Dal

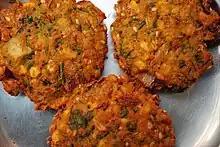

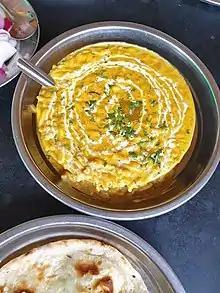
Dal tadka and naan

The hulling of a pulse is intended to improve digestibility and palatability. It also affects the nutrition provided by the dish, significantly increasing protein and reducing dietary fibre content. Pulses with their outer hulls intact are also quite popular in the Indian subcontinent as the main cuisine. Over 50 different varieties of pulses are known in the Indian subcontinent.